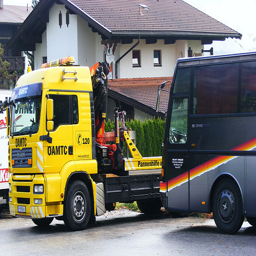
The big truck is parked in front of the house.
A couple of trucks on a city street.
a tow truck parked next to a tour bus
A truck is in front of a house and a bus.
A large bus sits perpendicular to the yellow truck.